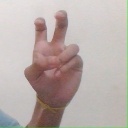
अक्षर: ई